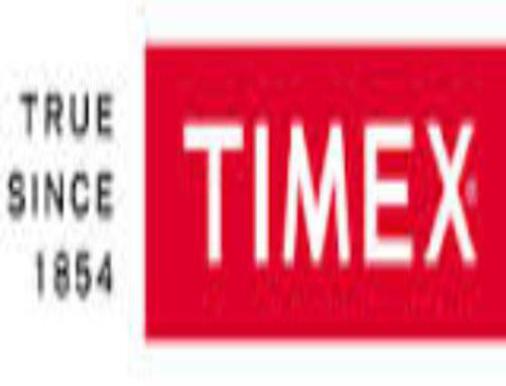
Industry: Clothes